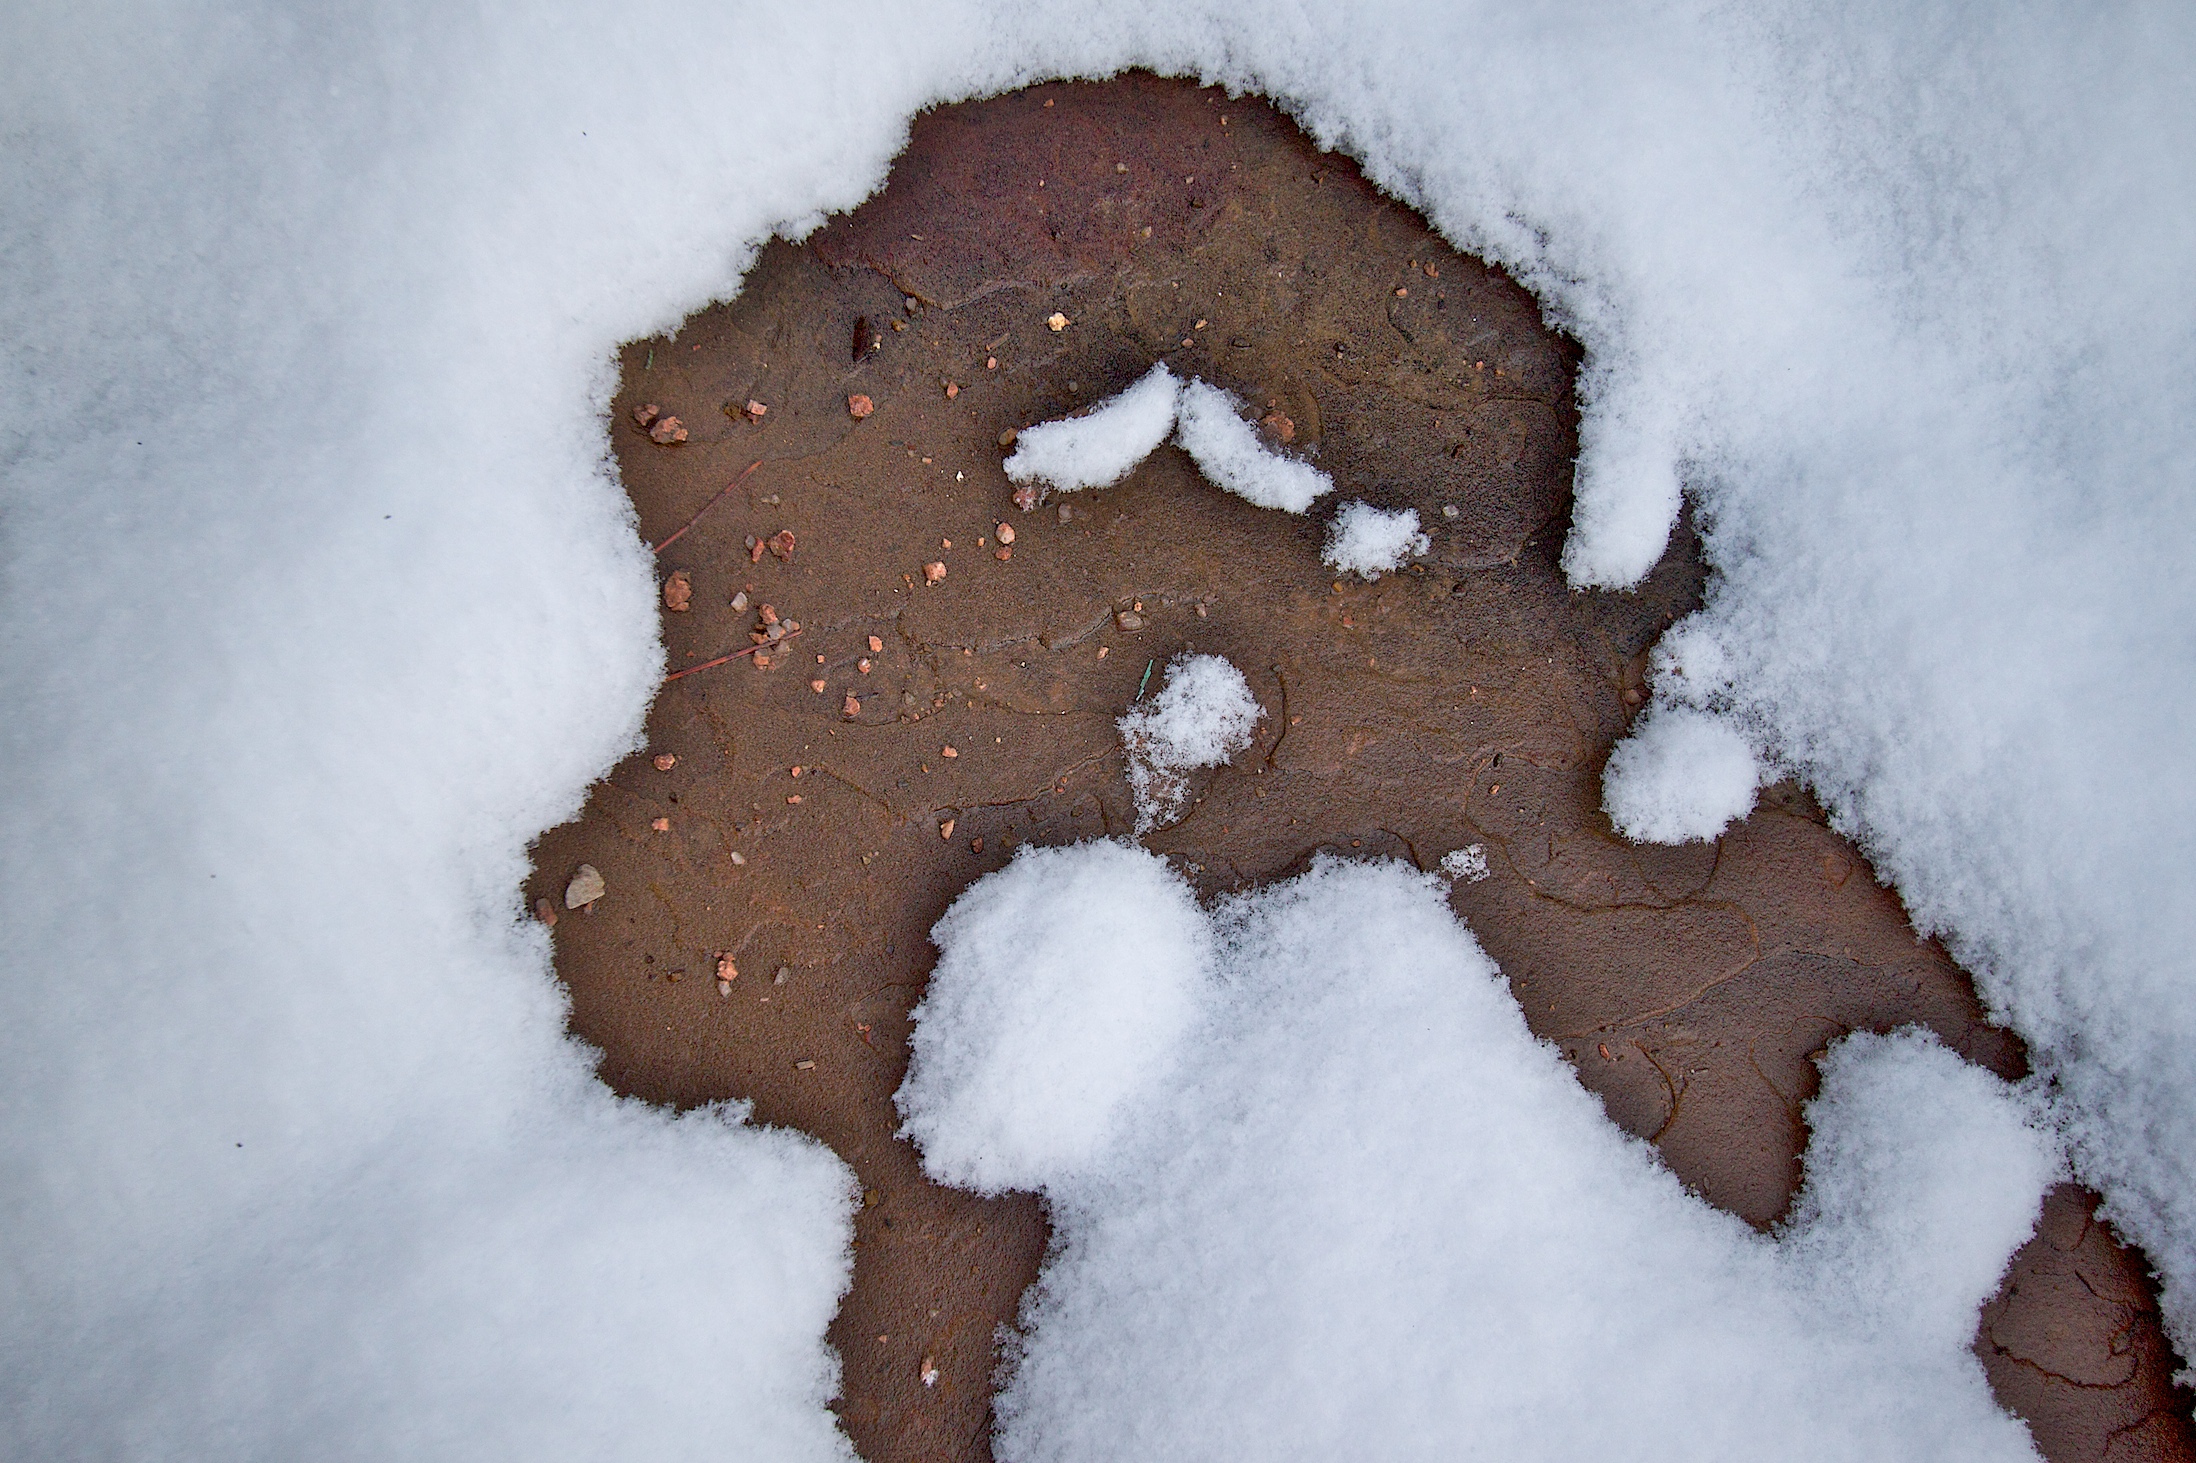
snow, winter, white, frost, dog, weather, season, 2010365, freezing